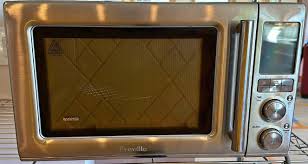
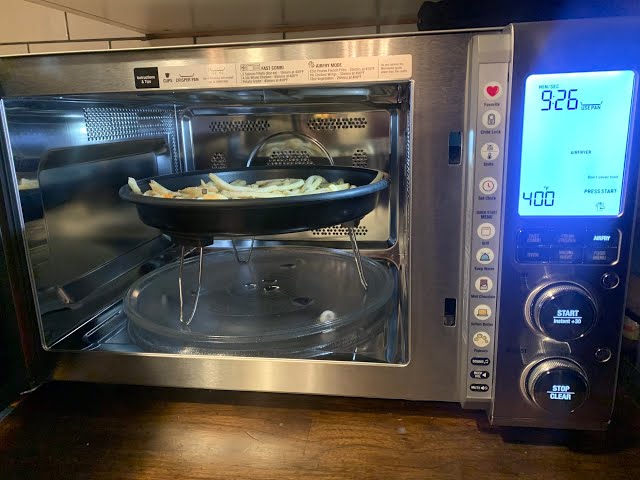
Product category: misc
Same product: yes